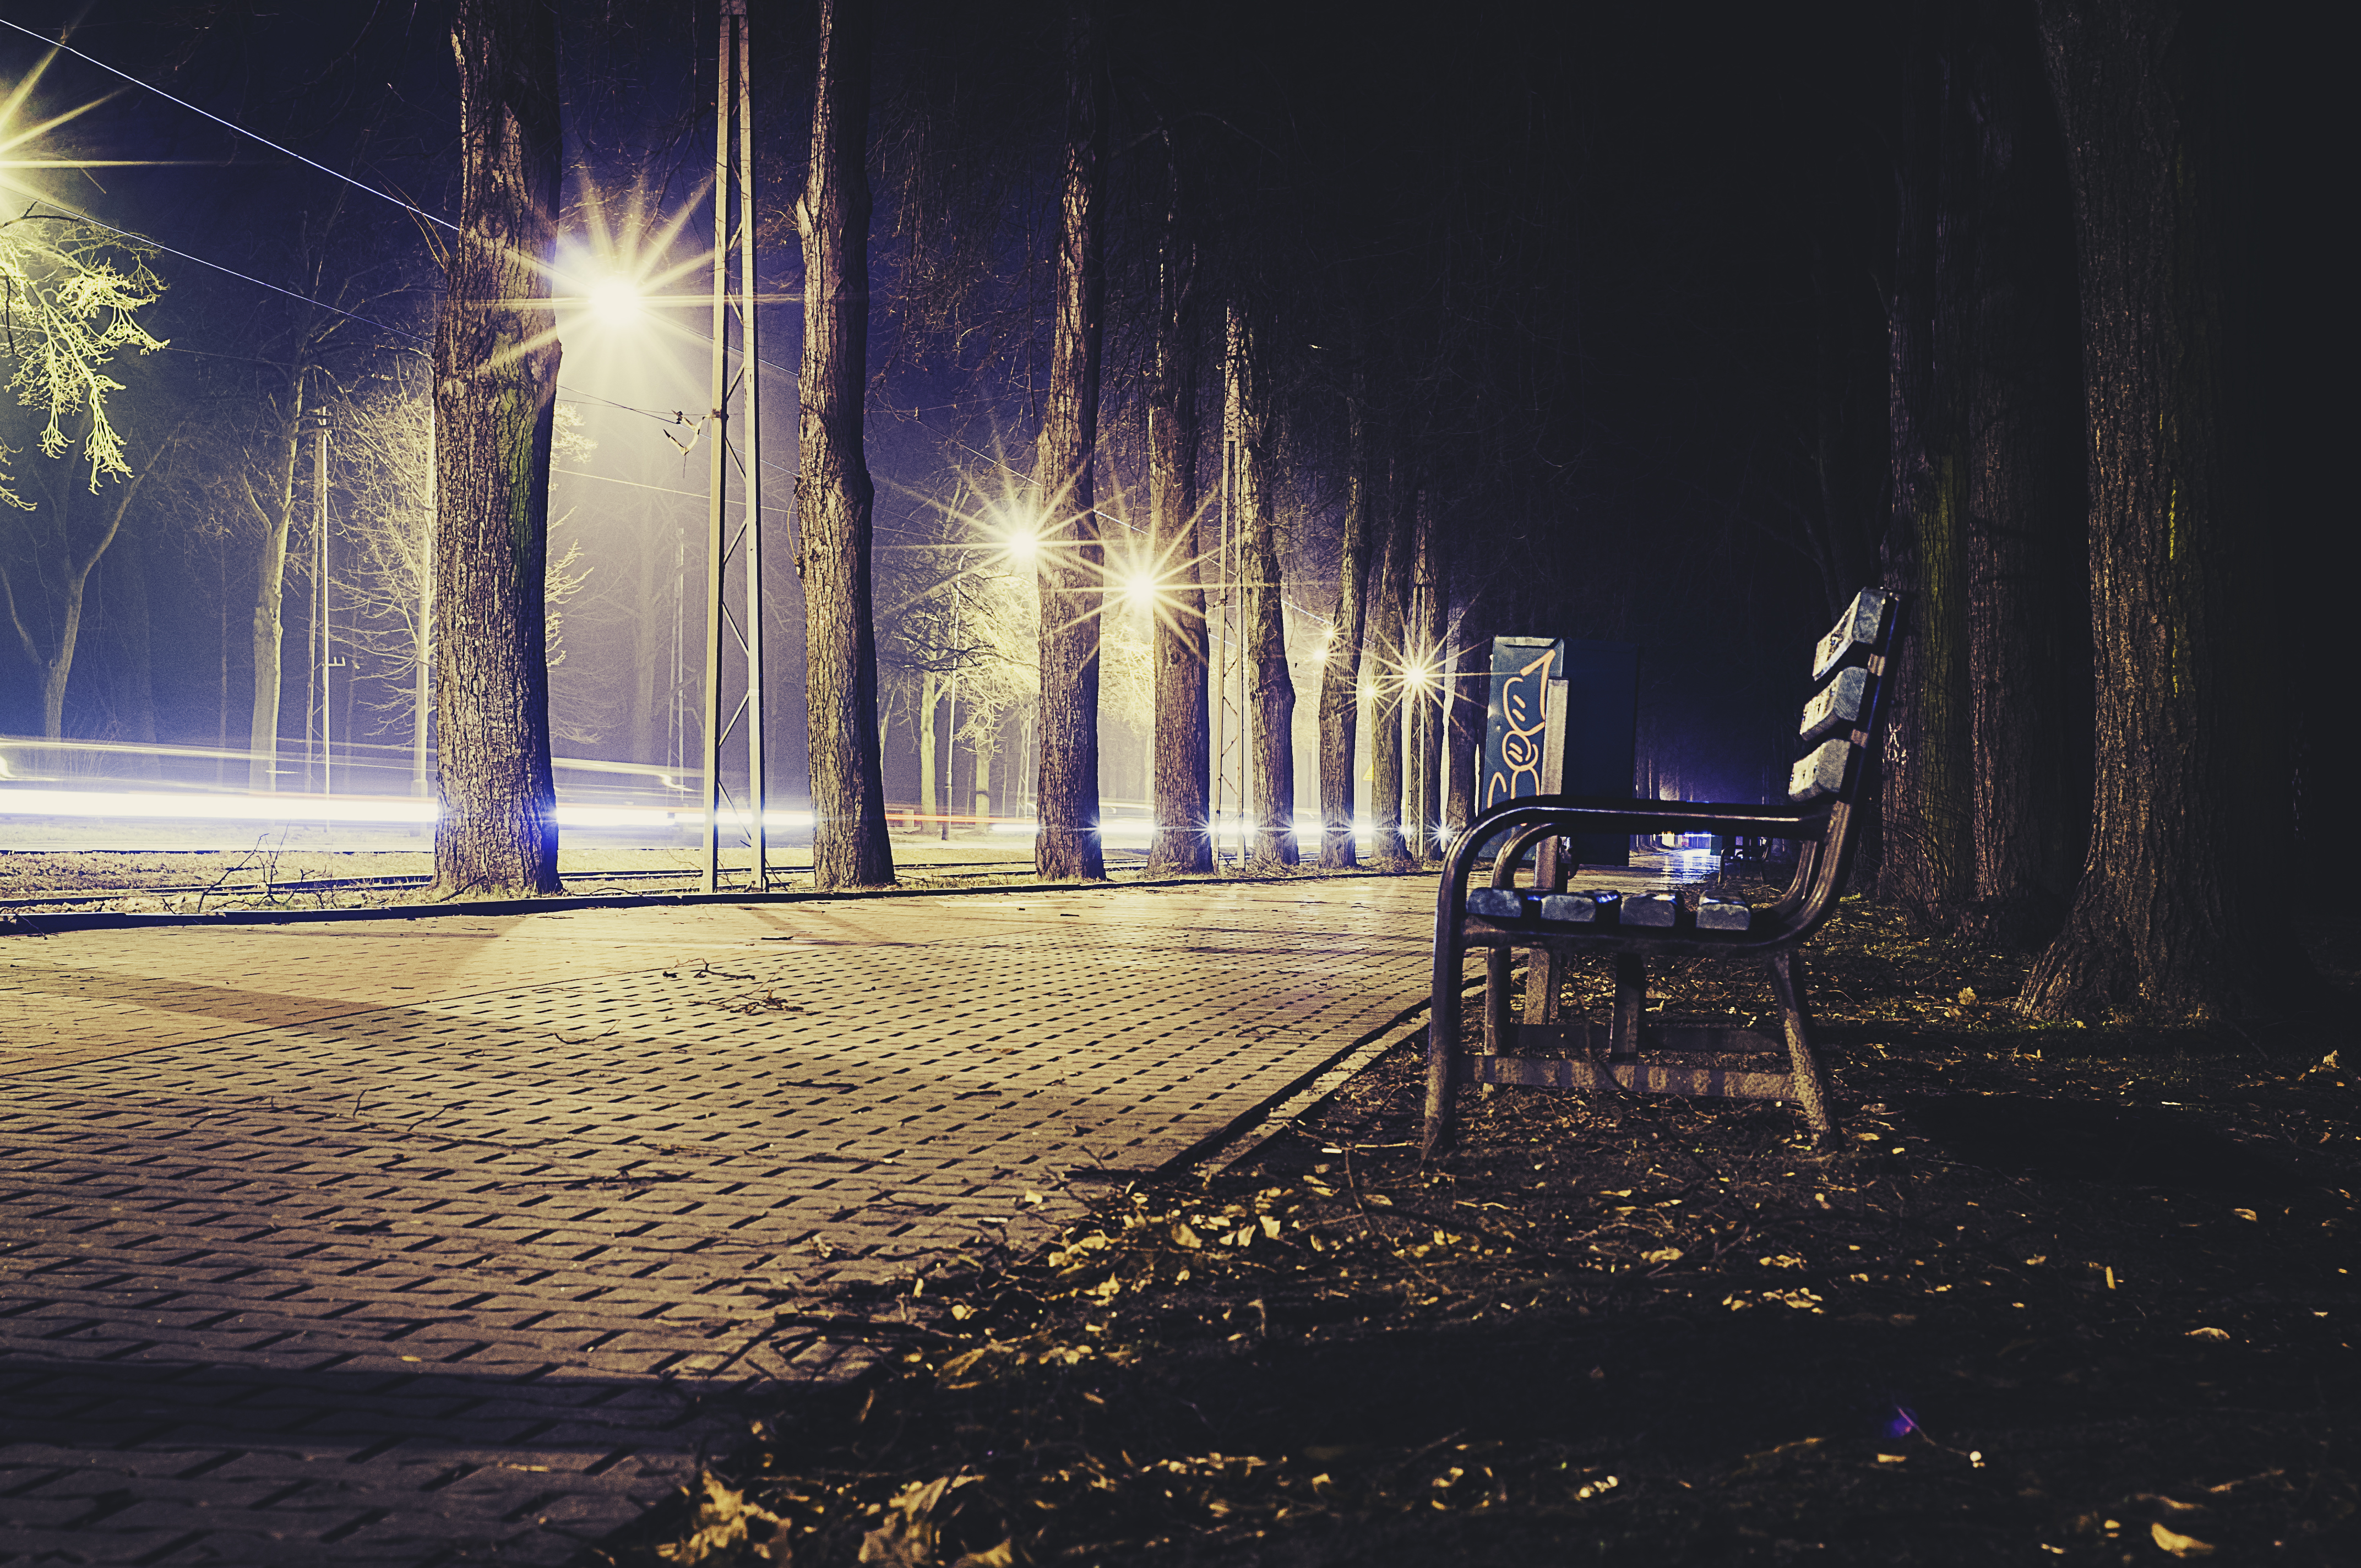
light, bench, street, night, sunlight, sidewalk, pavement, evening, reflection, park, darkness, lighting, trees, streets, lights, street lights, contours